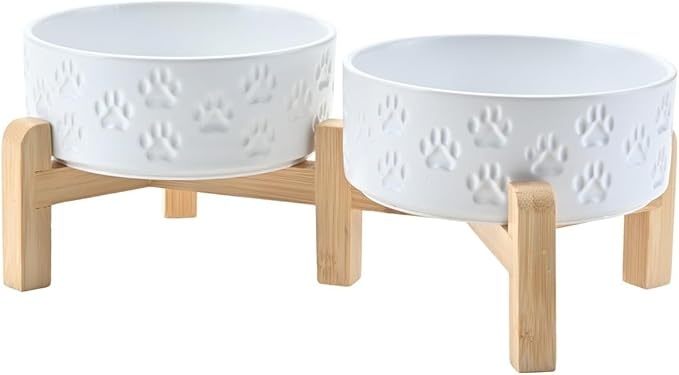
SPUNKYJUNKY Elevated Dog Bowls Ceramic, 5.1'' Dogs and Cat Food Water Bowls Raised with Non-Slip Bamboo Stand for Puppy Small Sized Breed Microwave Dishwasher Safe - 13.5 OZ,Paw White
About This Lead-Free Ceramic Pet Bowls - 5.1" Ceramic Dog Bowls with 13.5 OZ Capacity Fired at high temperature with a food‑grade glaze that contains zero lead or cadmium, these non‑porous bowls help keep meals tasting fresh, rinse clean in seconds, and both MICROWAVE SAFE and DISHWASHER SAFE Adjustable Bamboo Stand for Healthier Posture – Transform the set into true elevated dog bowls by choosing either of two height settings; the raised position helps dogs and cats eat in a more natural alignment, which can ease neck pressure and support smoother swallowing—ideal for pets prone to gulping, minor regurgitation, or digestive discomfort Stable, Tip‑Resistant Design – A solid bamboo frame with Chew‑Resistant Heavyweight Ceramic, wide stance, and slip‑proof silicone pads join forces to create raised dog bowls that STAY IN PLACE on tile, wood, or laminate. Fewer spills mean cleaner floors and no accidental gouges or scratches or noisy Modern Design Meets Everyday Convenience – A minimalist fusion of high quality ceramic and natural bamboo creates the elevated dog bowls that blends effortlessly with any home decor. multiple colors and patterns avaliable to fit the different home decor,The bowl tolerates microwave reheats for warm meals and slides straight into the dishwasher for easy clean, while the smooth bamboo stand wipes clean in seconds—ideal for any busy pet parents Four Size Options to Match Any Breed – Choose 5.1" (13.5 oz), 6.1" (28.7 oz), 7.3" (42 oz), or 8.3" (60 oz) capacities with different height adjustable bamboo stand,to fit everything from kitten puppy, small to large sized breed dinners.The generous diameters and smooth ceramic surface handle everything from crunchy kibble and hearty wet food to broth‑soaked raw diets and occasional treats—the versatile pet bowls for every menu Overview Material : Ceramic, Wood Target Species : Dog Brand : SPUNKYJUNKY Recommended Uses For Product : Dry Food, Indoor, Multiple Pets, Wet Food Special Feature : Durable, Easy to Clean, Nonslip
Brand: SPUNKYJUNKY
Category: Animals & Pet Supplies > Pet Supplies > Pet Bowls, Feeders & Waterers > Elevated Bowls